Gubbi Thotadappa

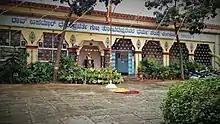
Rao Bahadur Dharmapravartha Gubbi Thotadappa Charities (RBDGTC)

Rao Bahadur "Dharmapravartha" Gubbi Thotadappa (Kannada: ರಾವ್ ಬಹದ್ದೂರ್ ಧರ್ಮಪ್ರವರ್ತ ), (1838-1910 Gubbi), was an Indian businessman and philanthropist. He founded a free lodging place for tourists from across the nation called "Thotadappa Chathra". He was honoured with the title "Dharmapravartha" by the Maharaja of Mysore, Krishnaraja Wodeyar IV and "Rao Bahadur" by the British government.